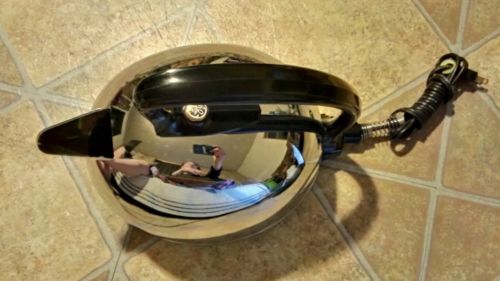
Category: kettle